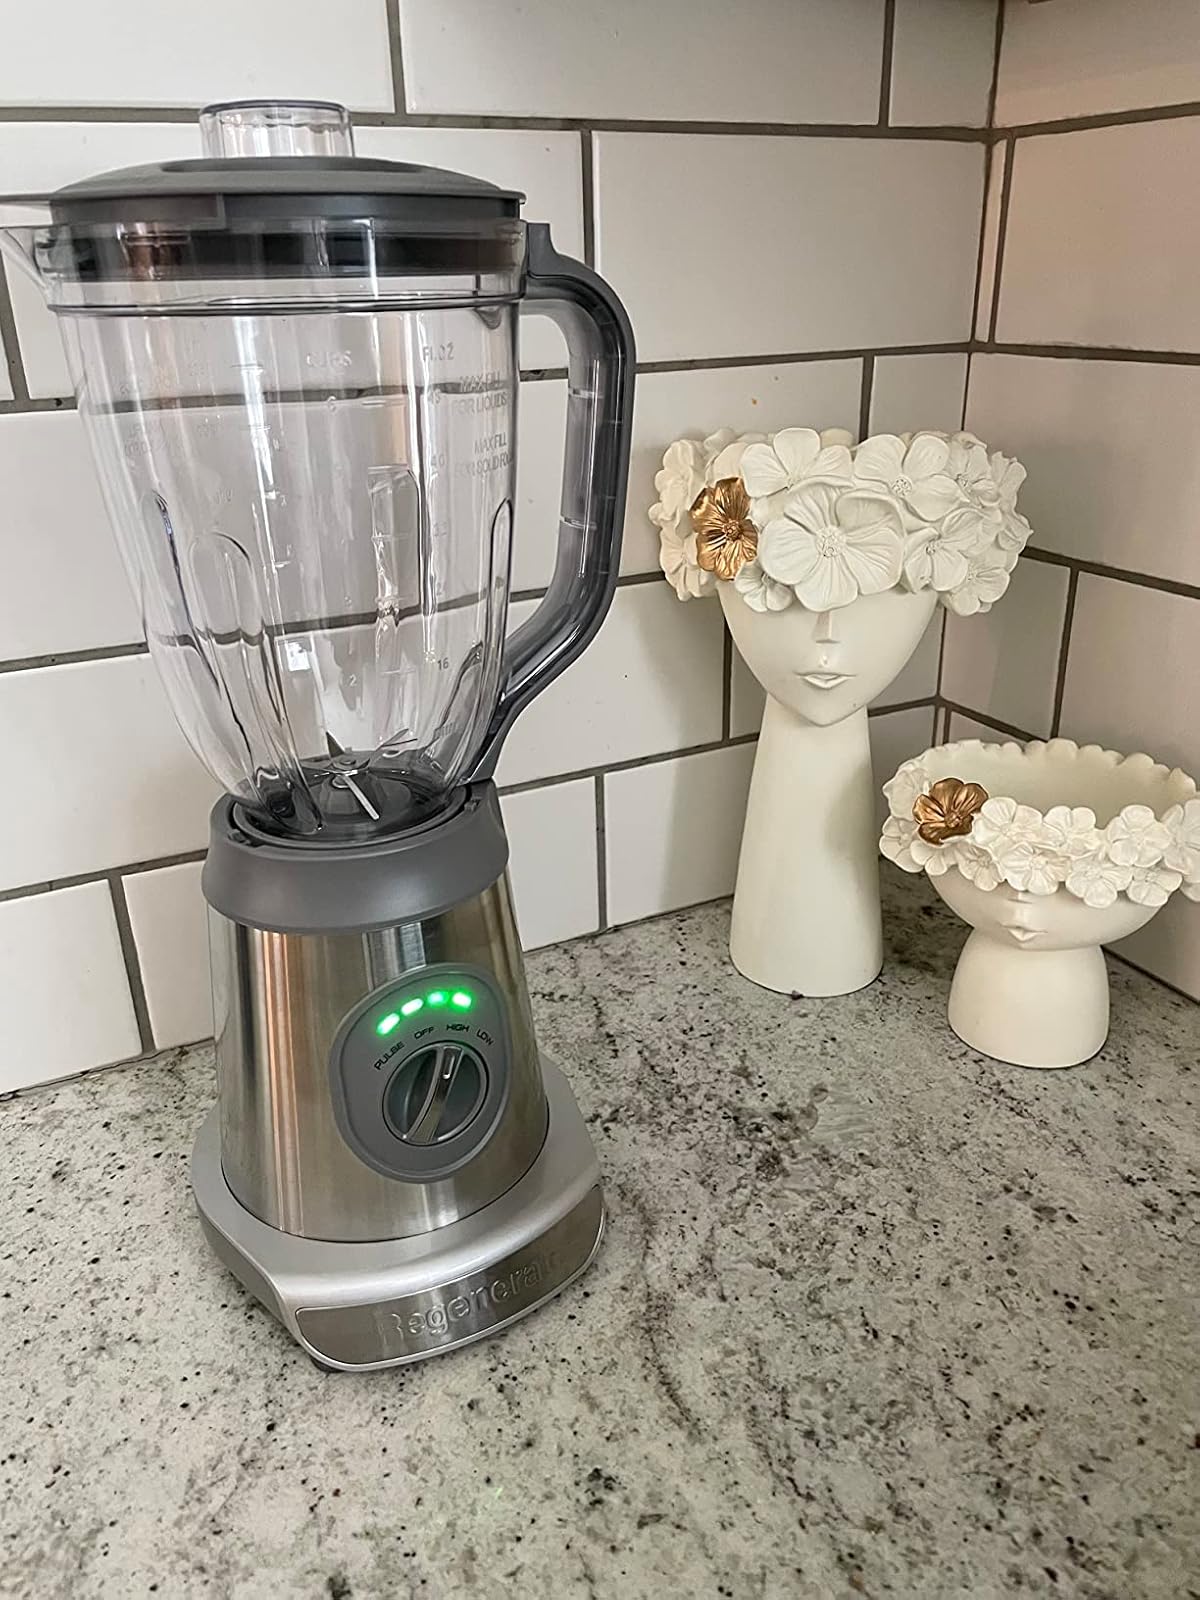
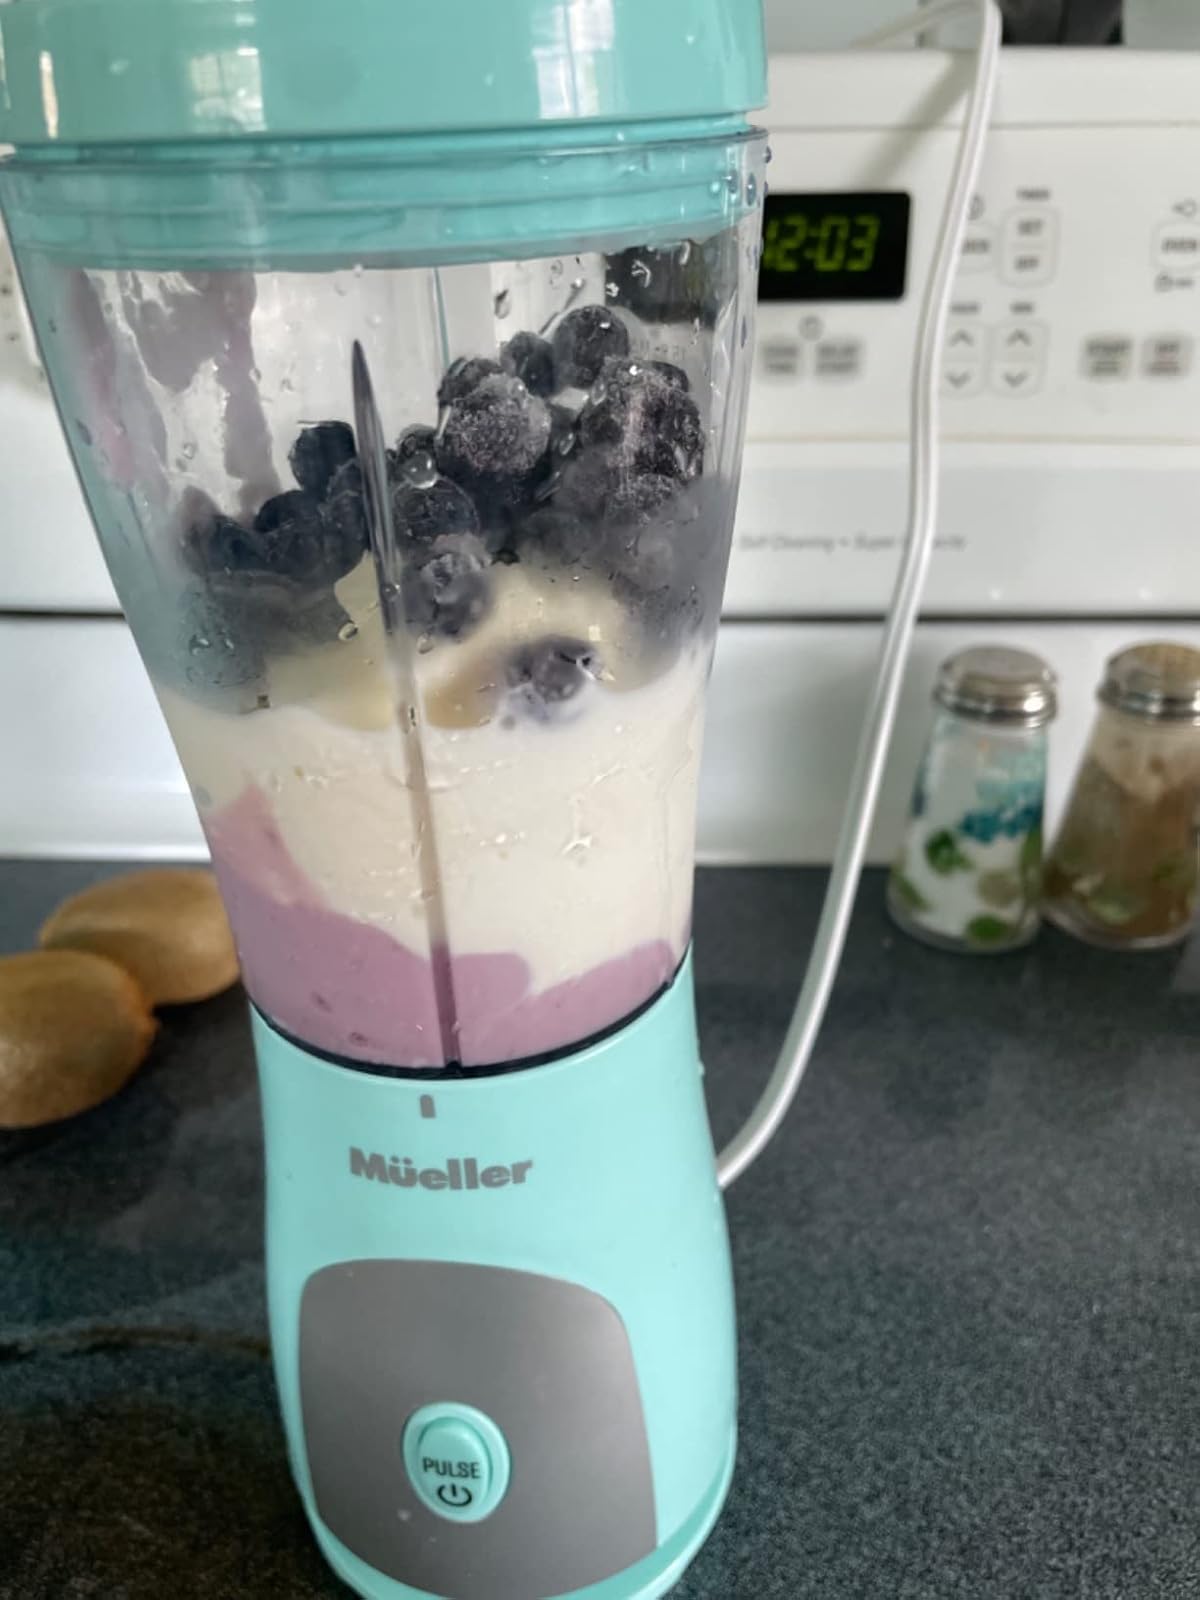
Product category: items_blender
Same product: no